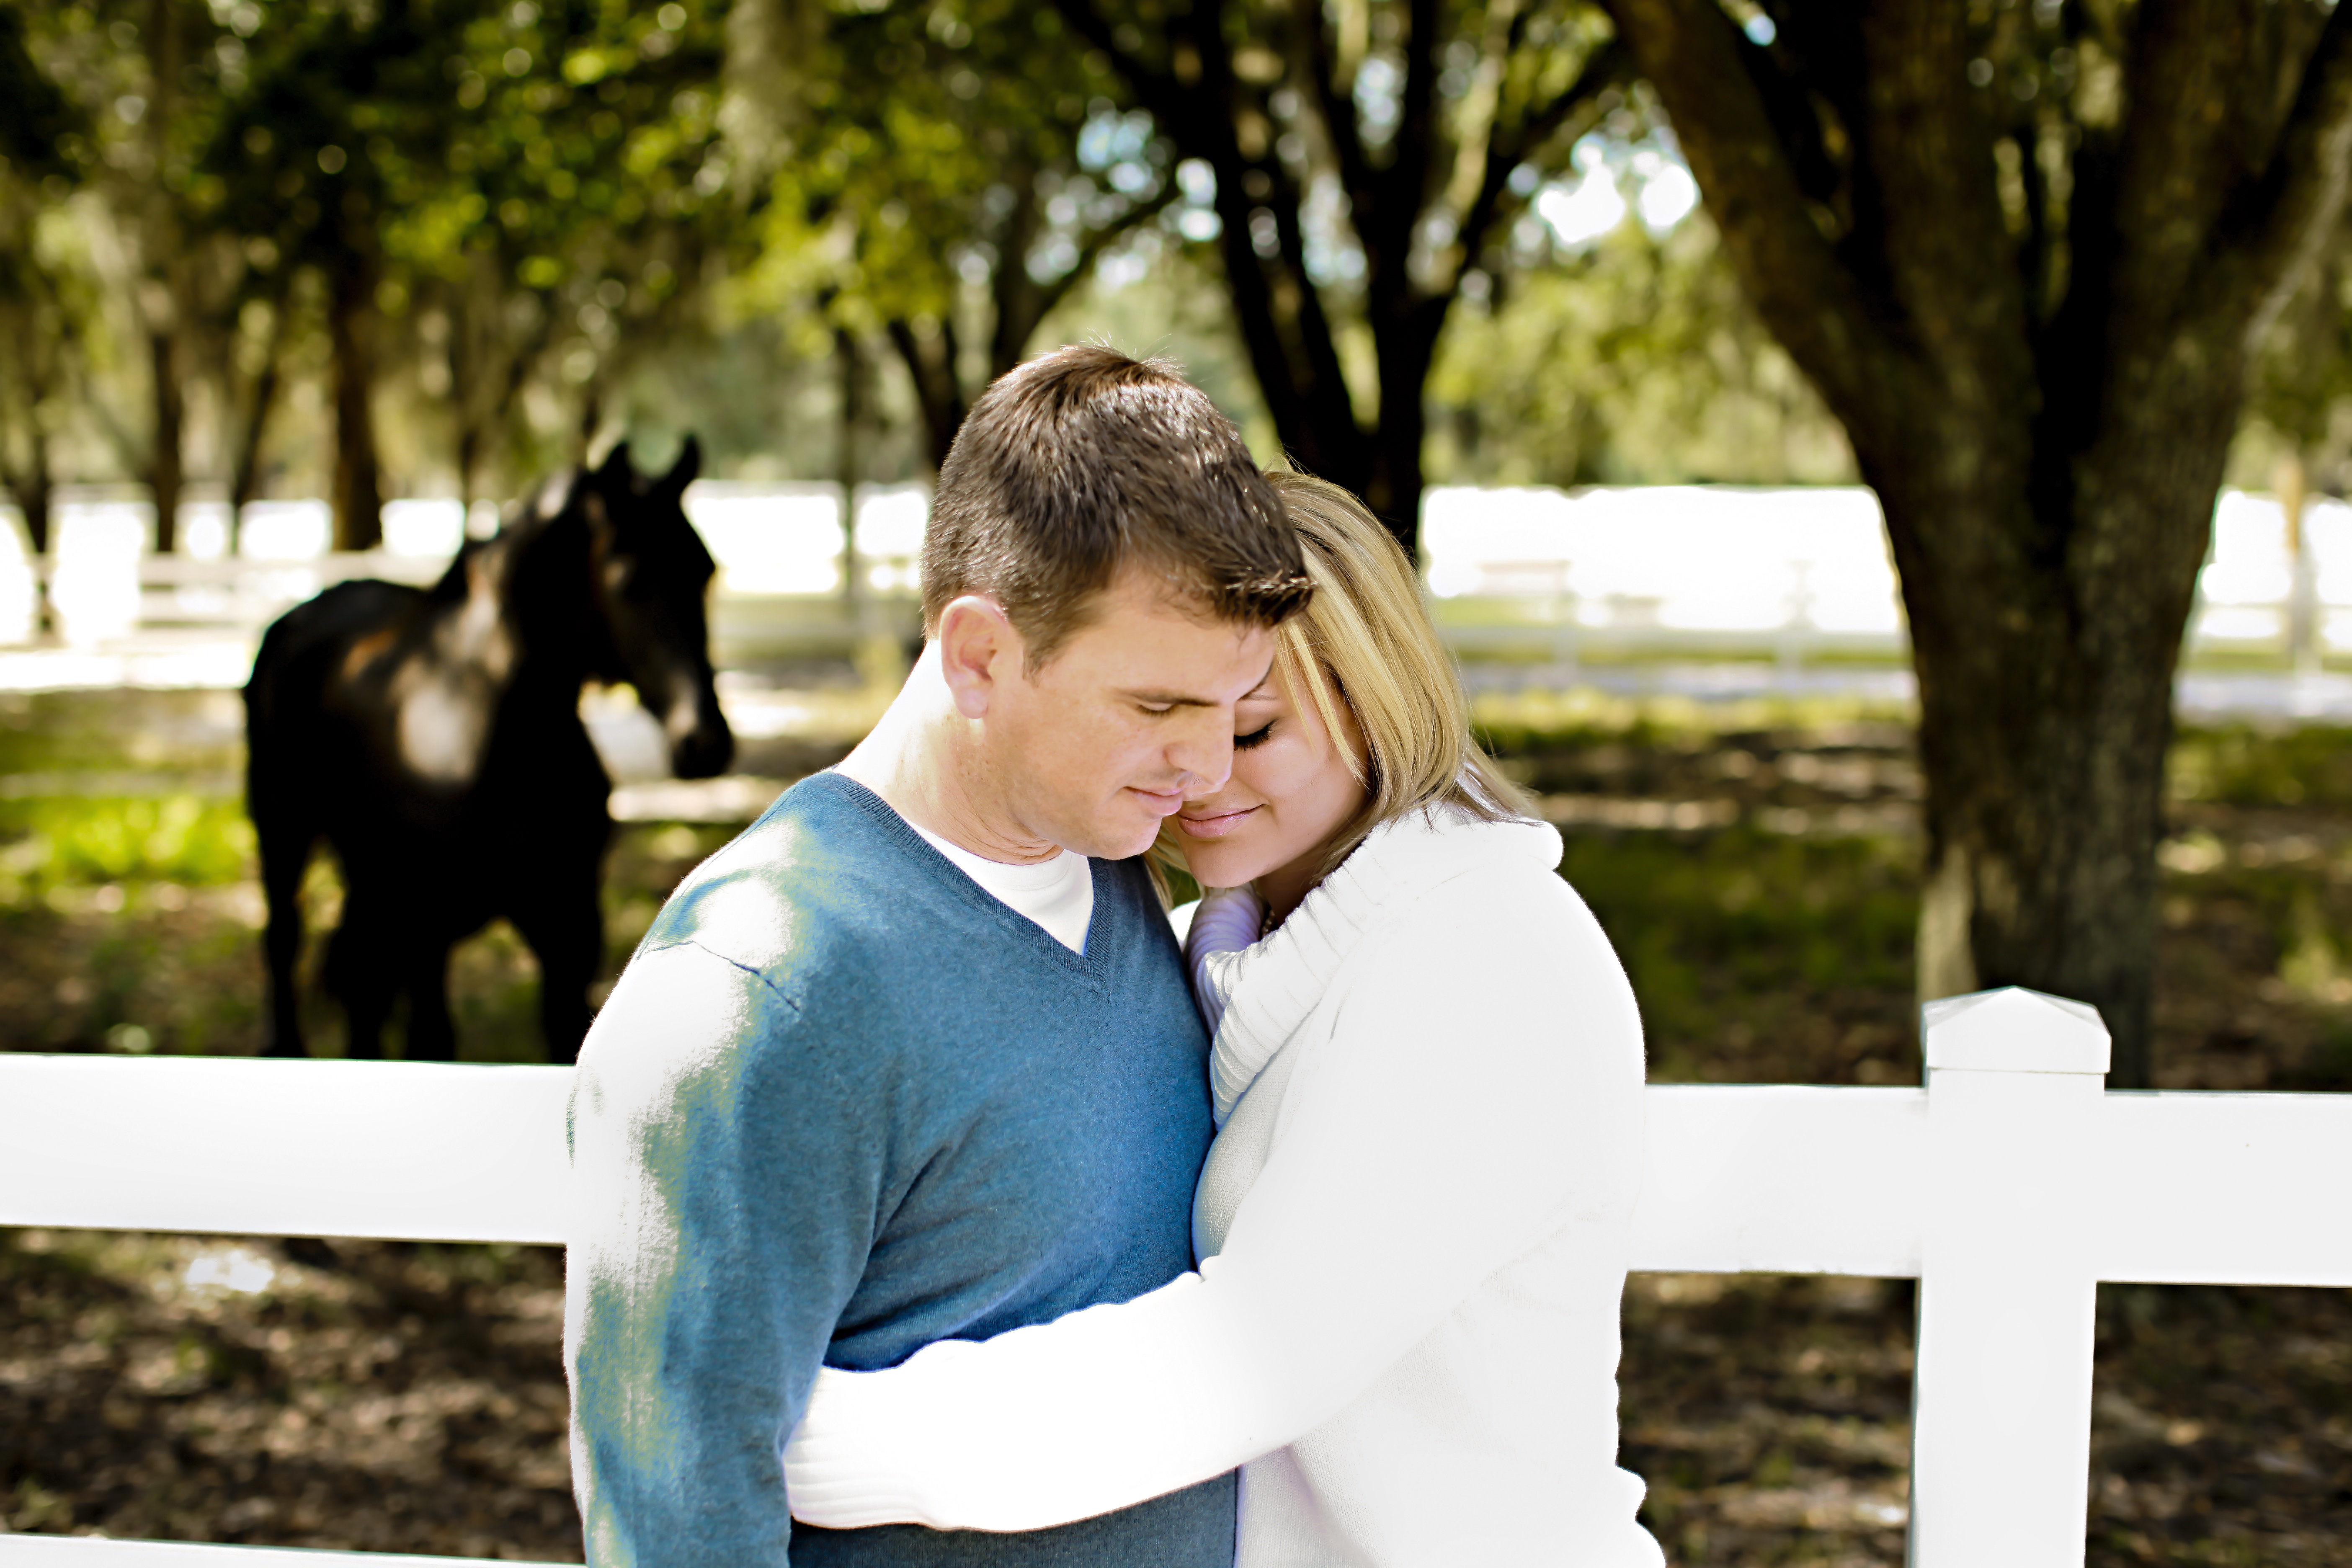
man, nature, people, woman, male, female, love, young, horse, couple, romance, romantic, two, together, lifestyle, wedding, groom, hug, embrace, ceremony, affection, happy, happiness, relationship, photograph, attractive, hugging, tenderness, interaction, embracing, portrait photography